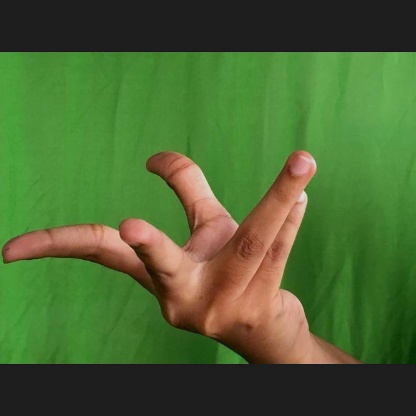
Mudra: Alapadmam